The Revolt of the Slaves

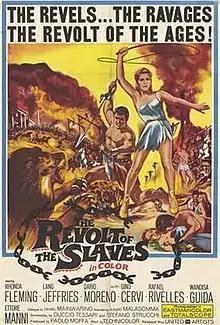

The Revolt of the Slaves is a 1960 Italian adventure film directed by Nunzio Malasomma. It is based on the 1854 novel "Fabiola" by Nicholas Wiseman.